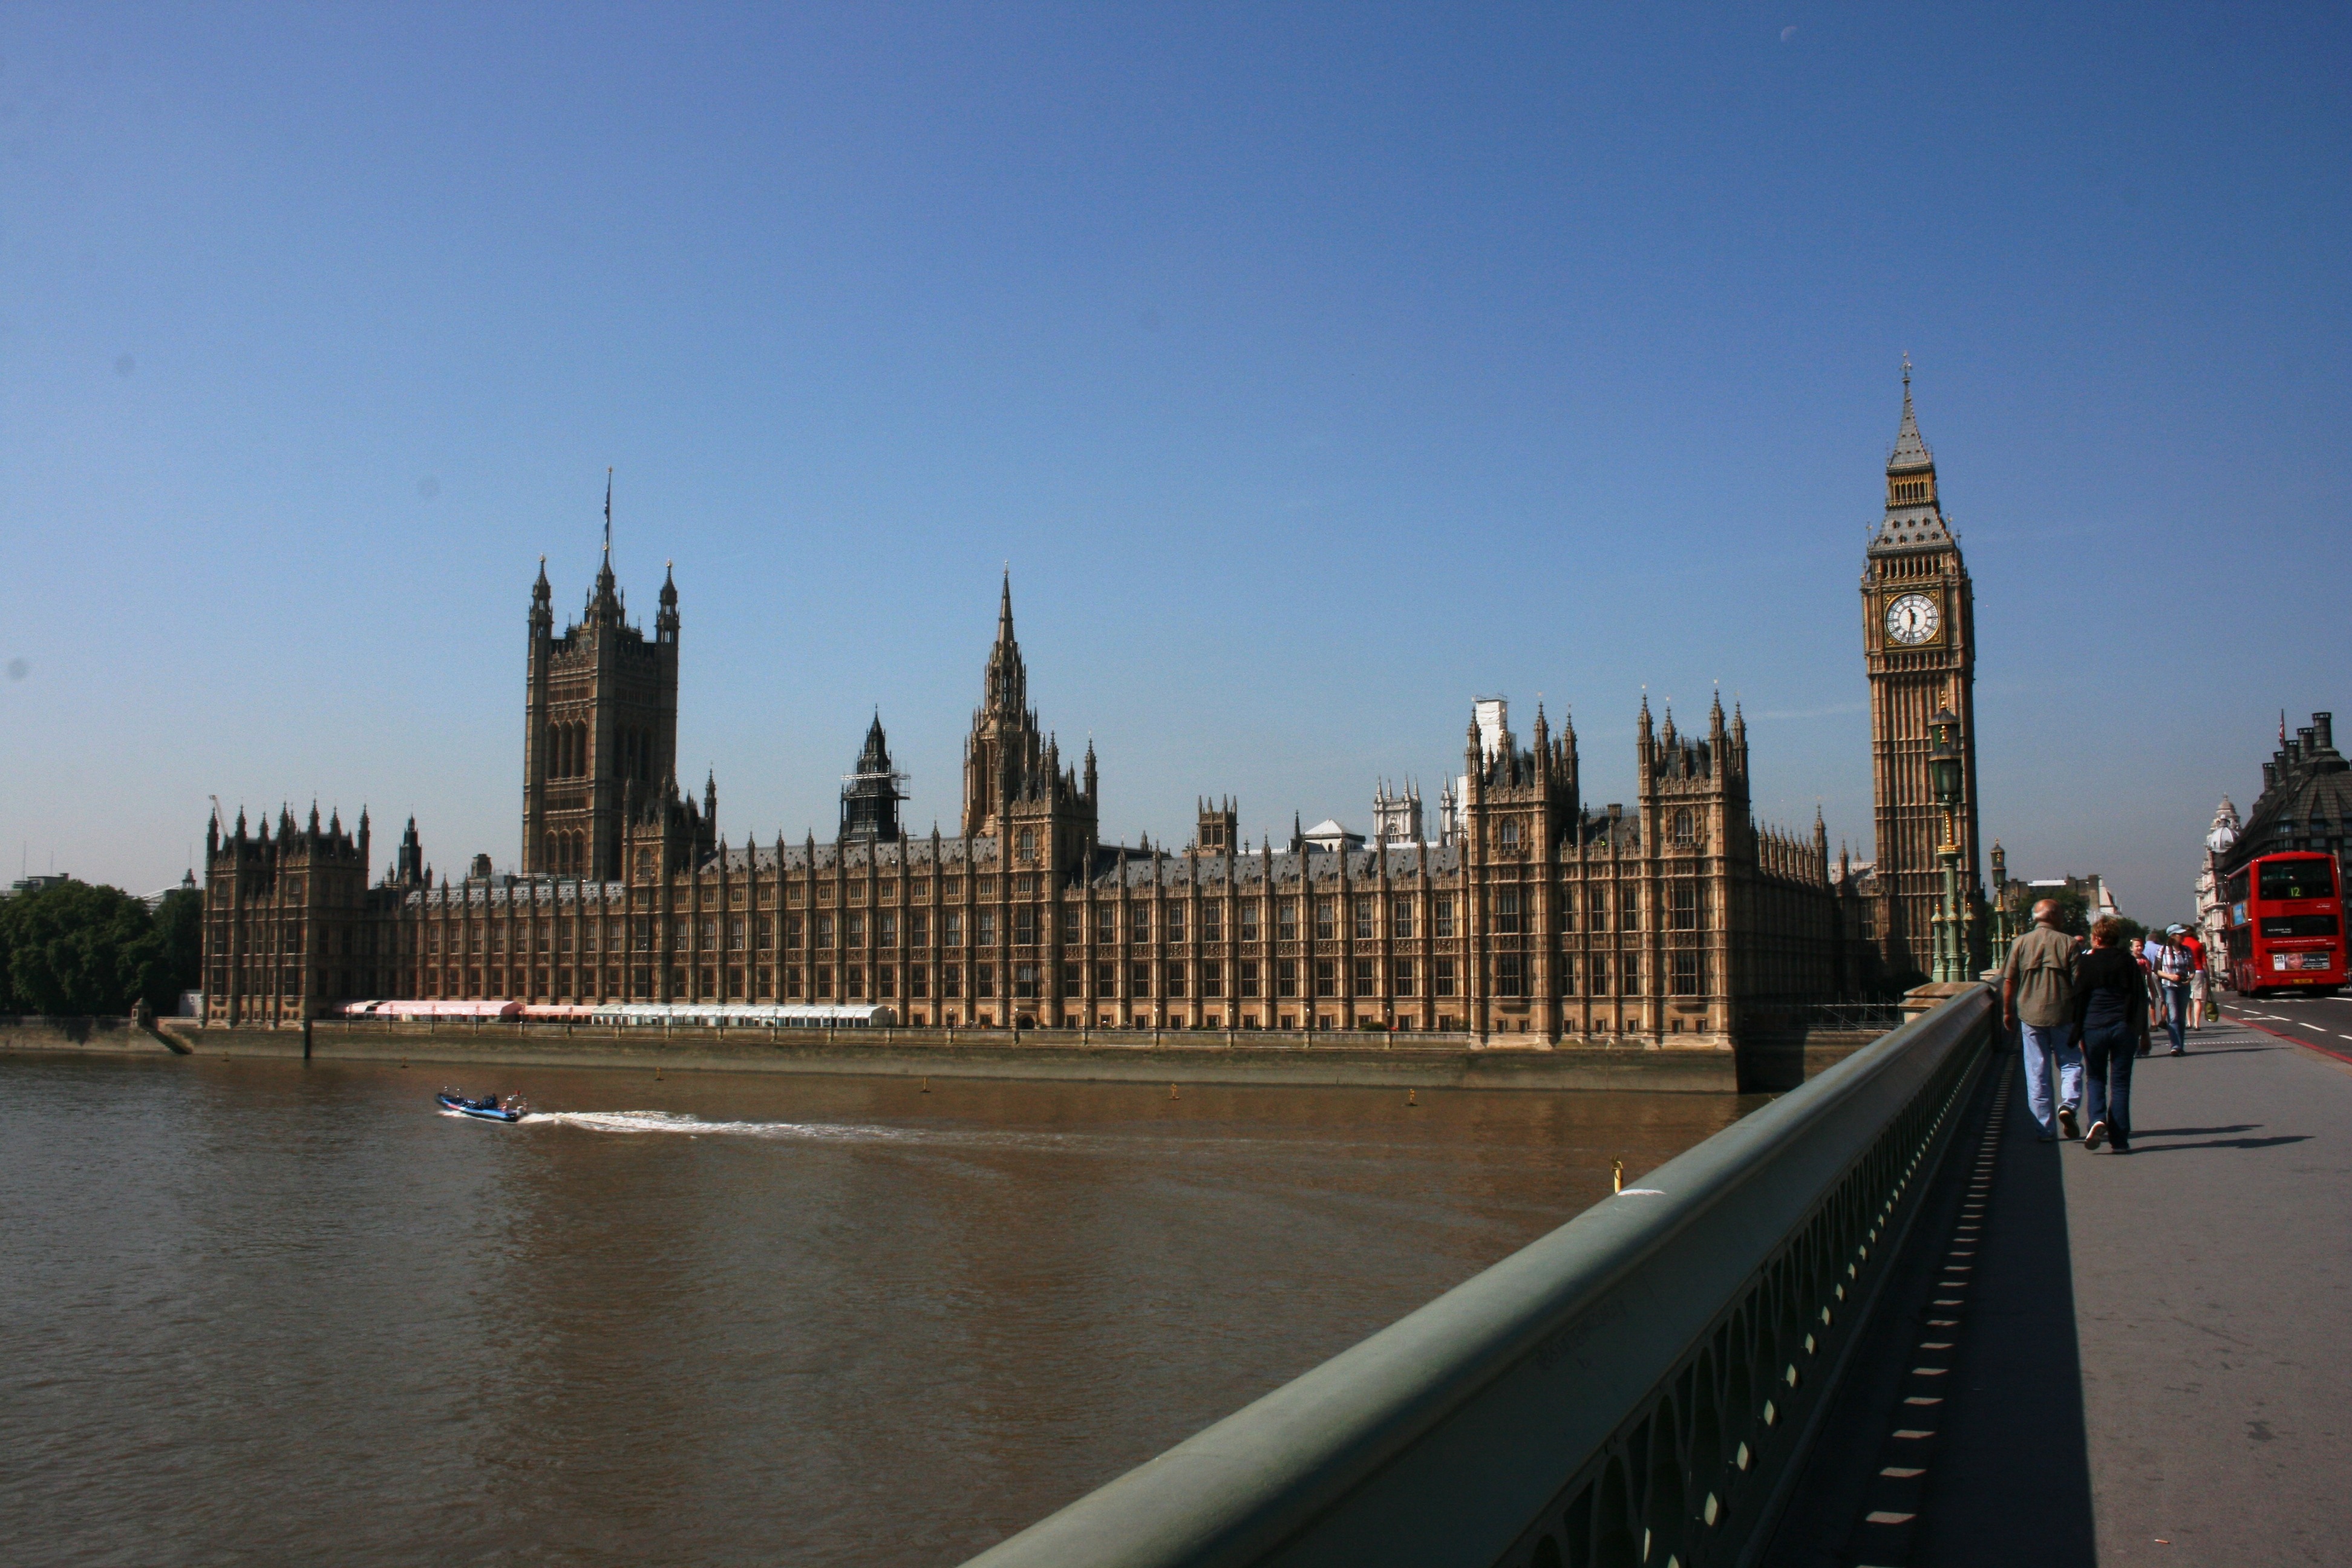
bridge, skyline, palace, city, skyscraper, cityscape, panorama, downtown, dusk, evening, reflection, tower, plaza, landmark, tourism, waterway, big ben, london, spire, town square, houses of parliament, westminster brige, english parliament